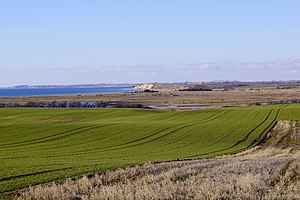
Natura 2000-område nr. 124 Maden på Helnæs og havet vest for
Maden på Helnæs set fra syd
Maden på Helnæs set fra syd
Natura 2000-område nr. 124 Maden på Helnæs og havet vest for ligger ved vestkysten af Fyn. Natura 2000-området har et areal på 2.045 hektar hvoraf ca. 1.696 ha består af hav og 349 hektar er land. Det består af et habitatområde H 108.